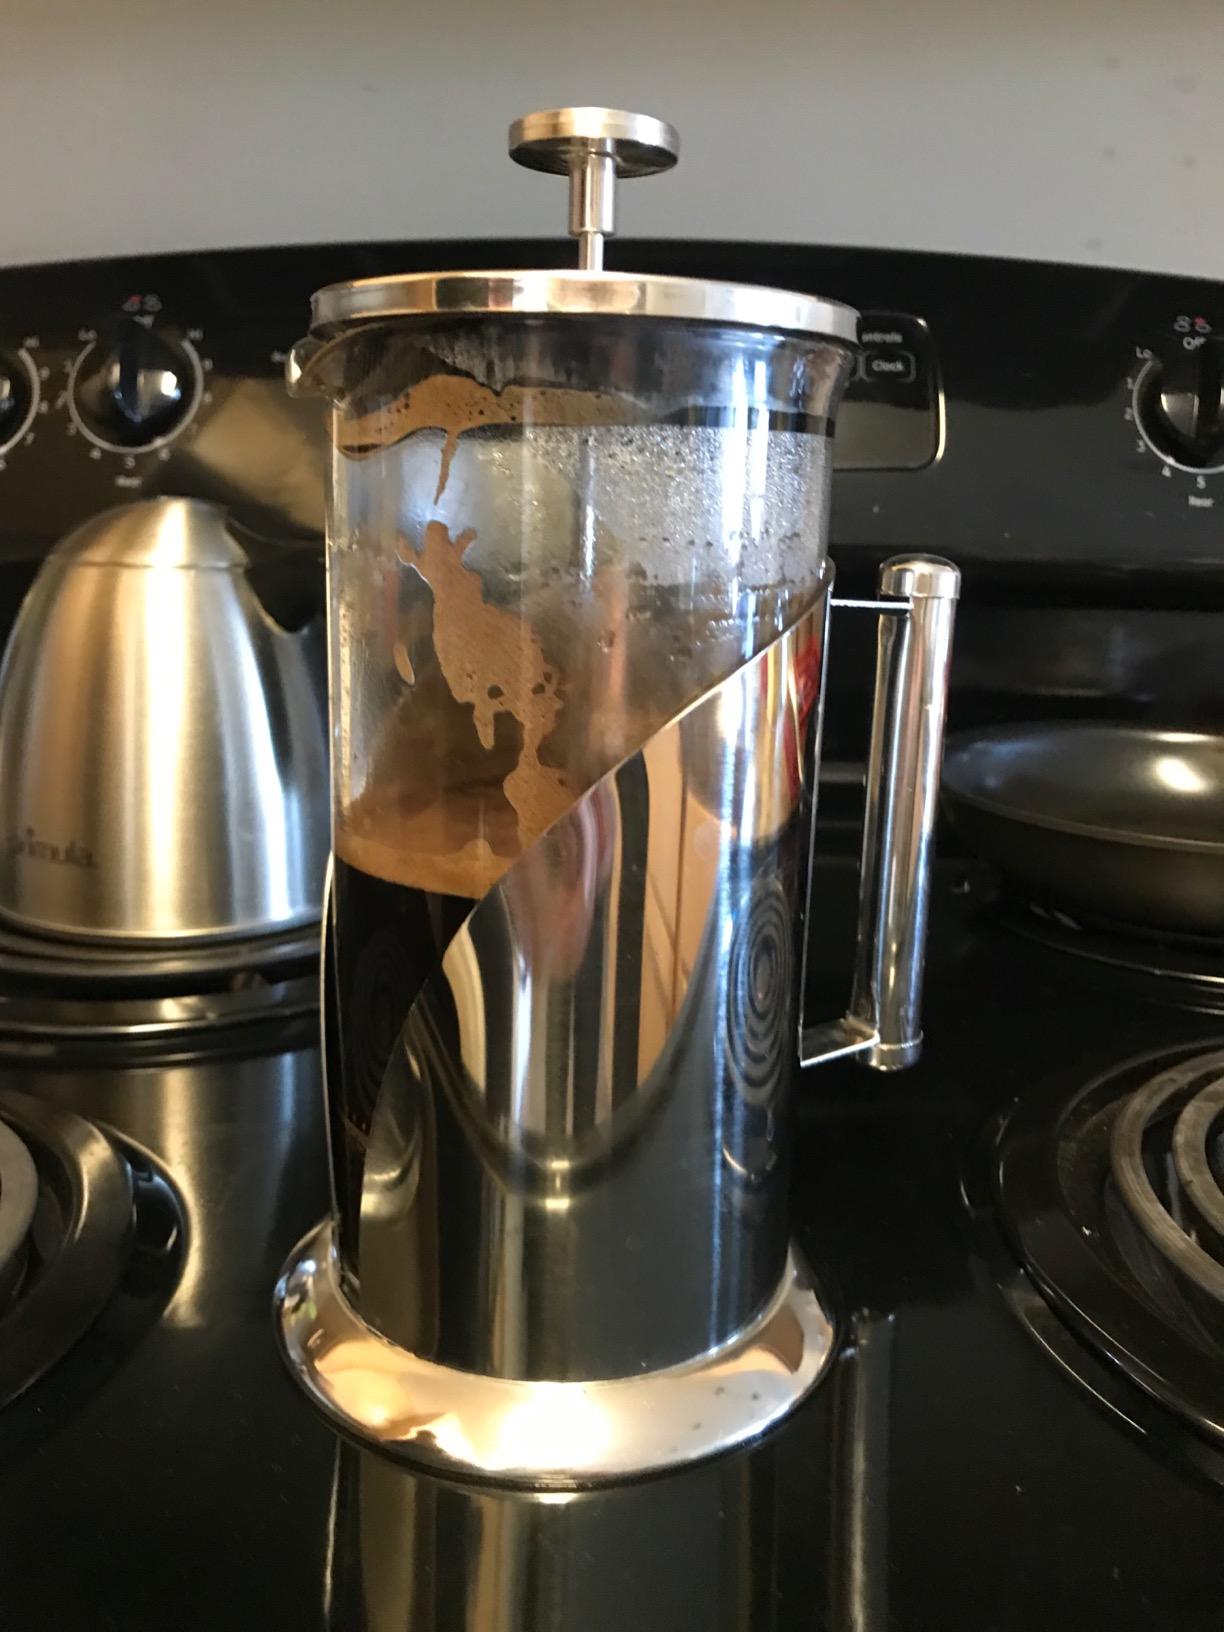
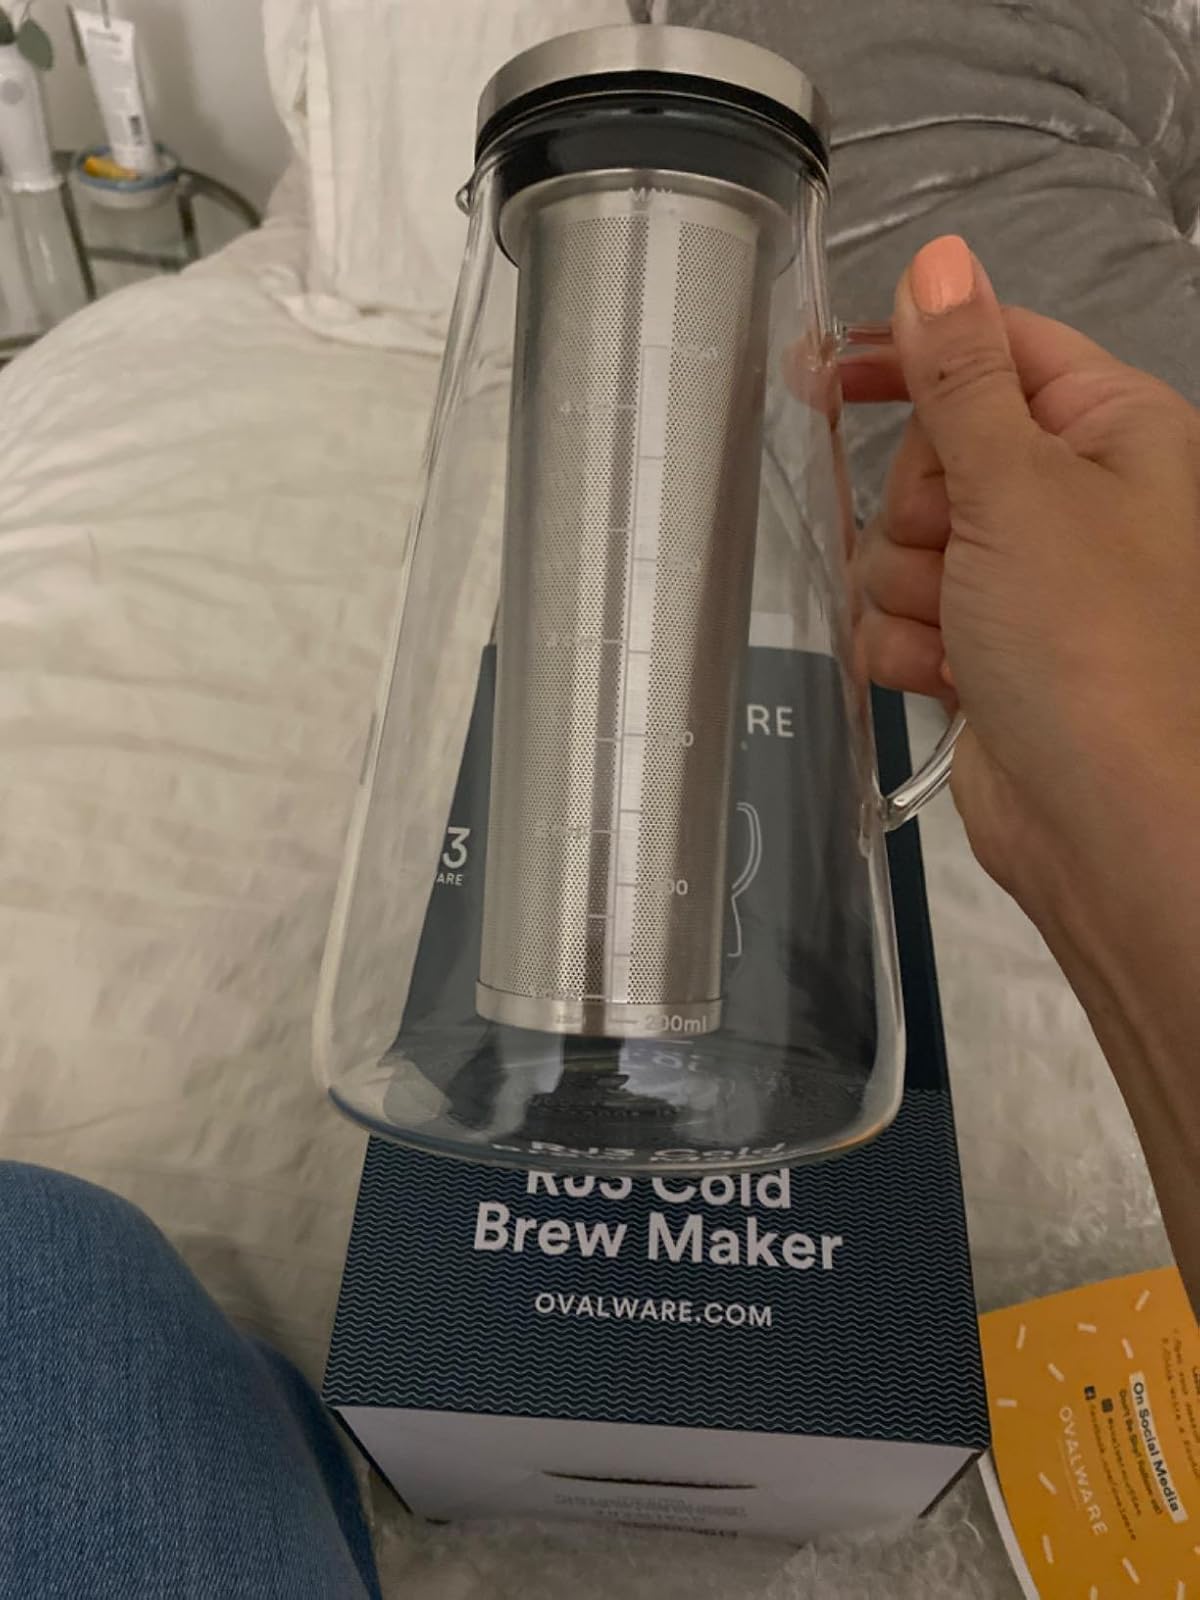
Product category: items_tea
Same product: no